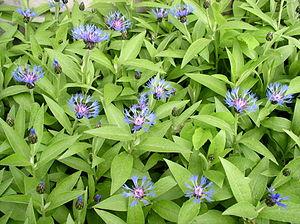
Le terme bleuet peut faire référence à :